Sheikh Mujibur Rahman

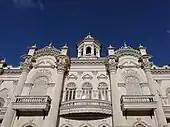
The Awami League was founded in this building at Rose Garden in Old Dhaka in 1949.

After the partition of India, Mujib was admitted into the Law Department of the University of Dhaka. The university was created in 1921 as a residential university modelled on Oxford and Cambridge where students would be affiliated with colleges; but its residential character was dramatically changed after partition and students became affiliated with departments. Mujib suffered repeated bouts of police detention due to his ability to instigate opposition protests against the Pakistani government. His political activities were targeted by the government and police. In 1949, Mujib was expelled from Dhaka University on charges of inciting employees against the university. After 61 years, in 2010, the university withdrew its famously politically motivated expulsion order.